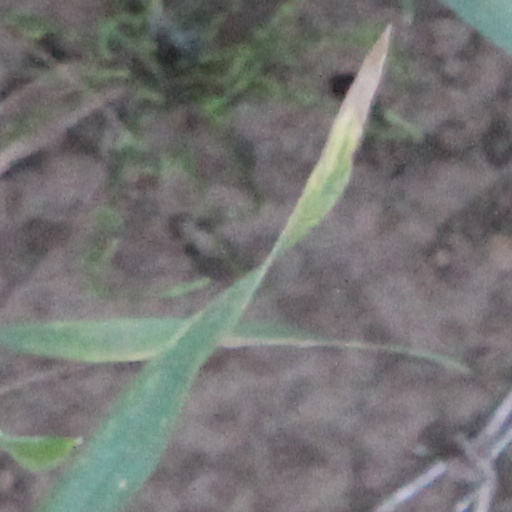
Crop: wheat